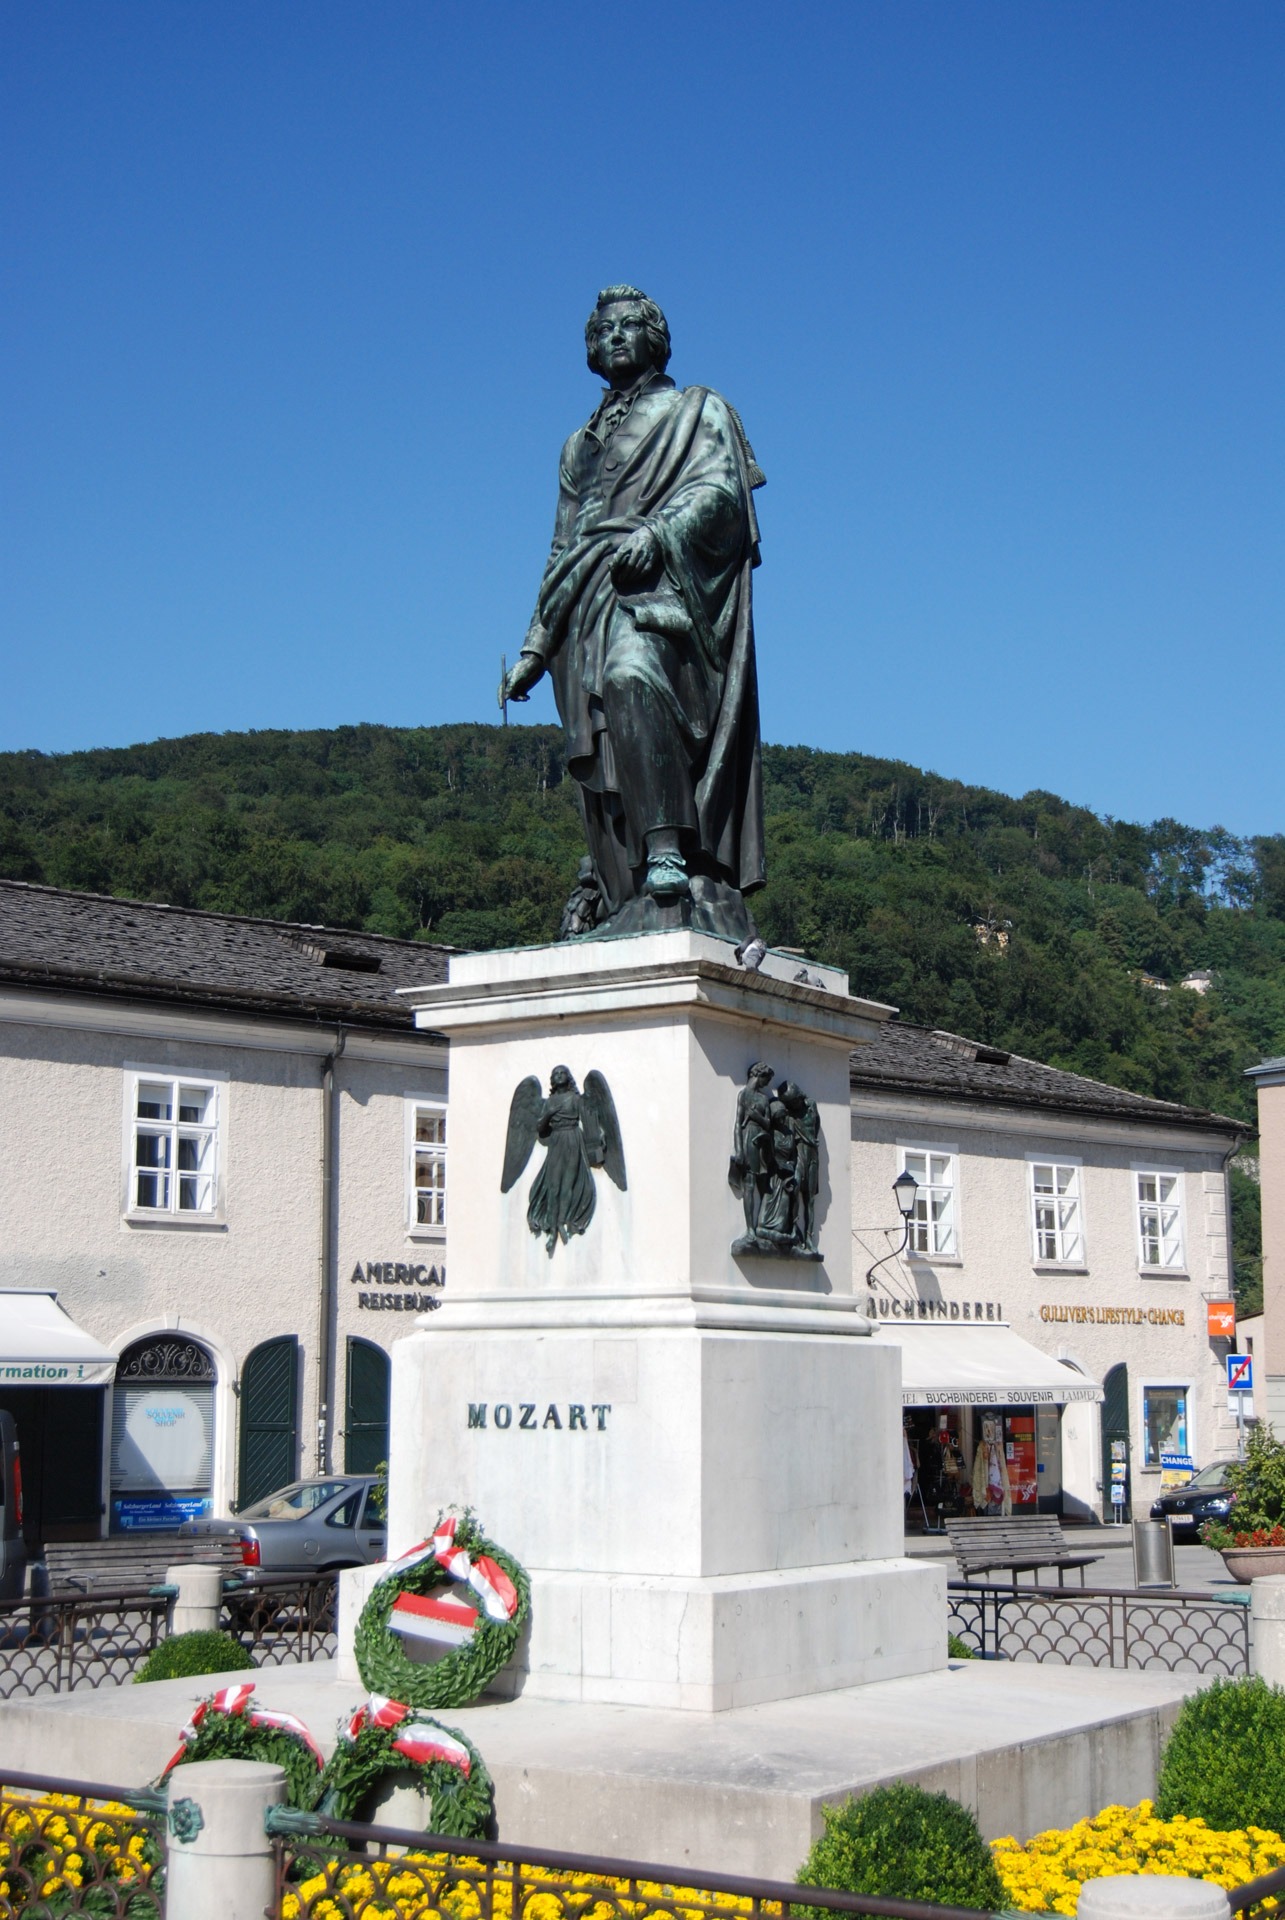
music, town, monument, statue, landmark, tourism, austria, sculpture, memorial, art, classic, composer, amadeus, mozart, salzburg, wolfgang